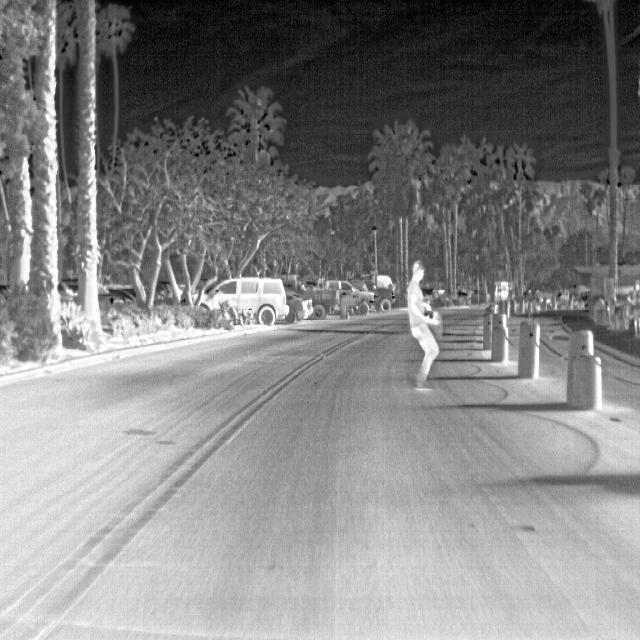
Detected objects:
label: person
label: person